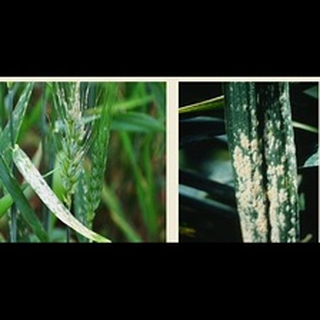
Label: wheat_tan_spot